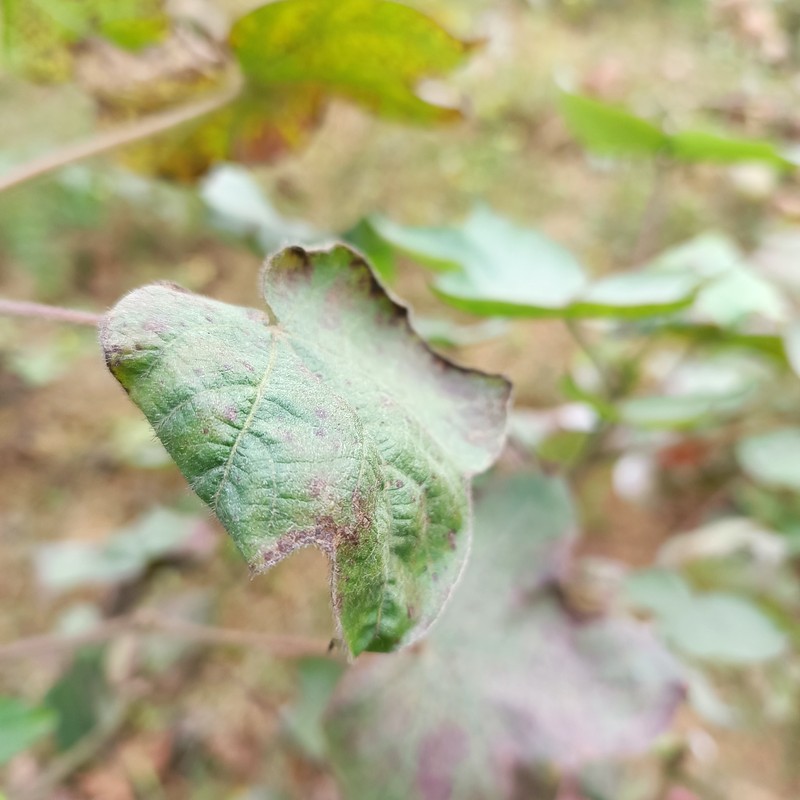
Label: Leaf Redding